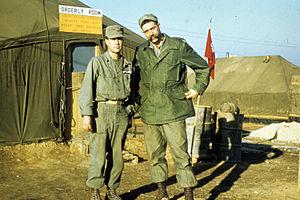
"L'OG-107 fut l'uniforme utilitaire de base de toutes les branches des Forces armées des États-Unis à partir de 1952 jusqu'à sa suppression en 1989. La désignation provient du code couleur ""Vert Olive 107"" et ""Vert Olive 507"" de l'US Army, qui sont des nuances de vert foncé. Le OG-107 étant en coton et le OG-507 en polyester-coton, mélange introduit au début des années 1970. Quel que soit le tissu, les deux nuances étaient presque identiques. L'OG-107 a été remplacé par l'uniforme de Combat dans les années 1980. Il fut également utilisé par plusieurs autres pays, notamment ceux ayant reçu de l'aide militaire des États-Unis.